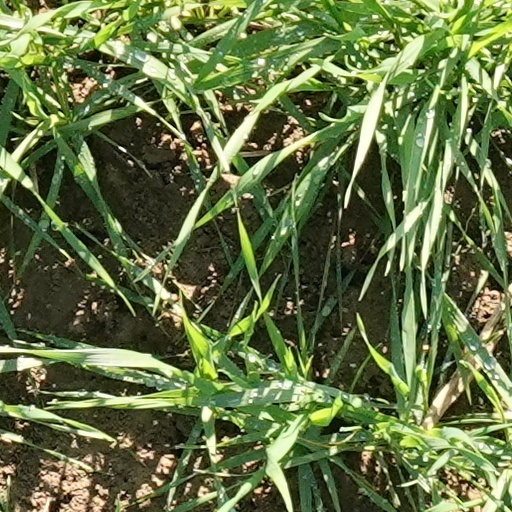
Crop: wheat